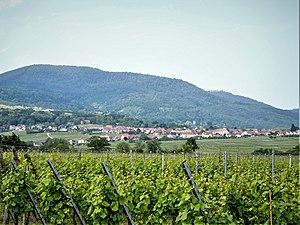
Village d'Heiligenstein et mont sainte-Odile, vus de la route de Sand. Bas-Rhin